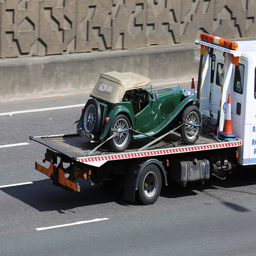
An antique car being towed on a flatbed trailer
A flat bed truck has an old fashioned green car on it.
A green classic car is being carried by a flat bed tow truck.
An old antique car on the back of a tow truck.
A vintage automobile sitting on the flat bed of a tow trucks.